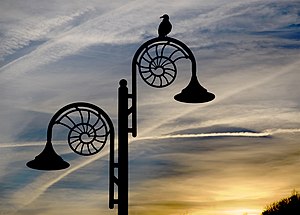
Dorset
Dorsets kyststrækning er bl.a. kendt for mange fund af fossiler, bl.a. ammonitter, hvilket bl.a. har inspireret udformningen af gadebelysningen i kystbyen Lyme Regis.
Dorset er et grevskab i det sydvestlige England. Den største by i Dorset er Bournemouth, men administrativt centrum er Dorchester. Dorset grænser op til Devon, Somerset, Wiltshire og Hampshire. Langs Dorsets kyst ligger, foruden Bournemouth, flere andre kendte bade- og ferieområder.